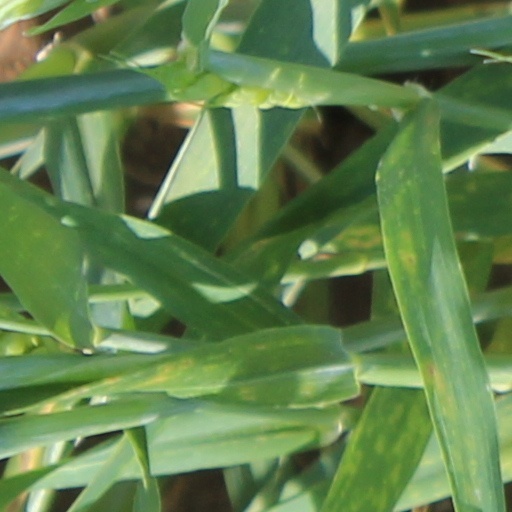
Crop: wheat